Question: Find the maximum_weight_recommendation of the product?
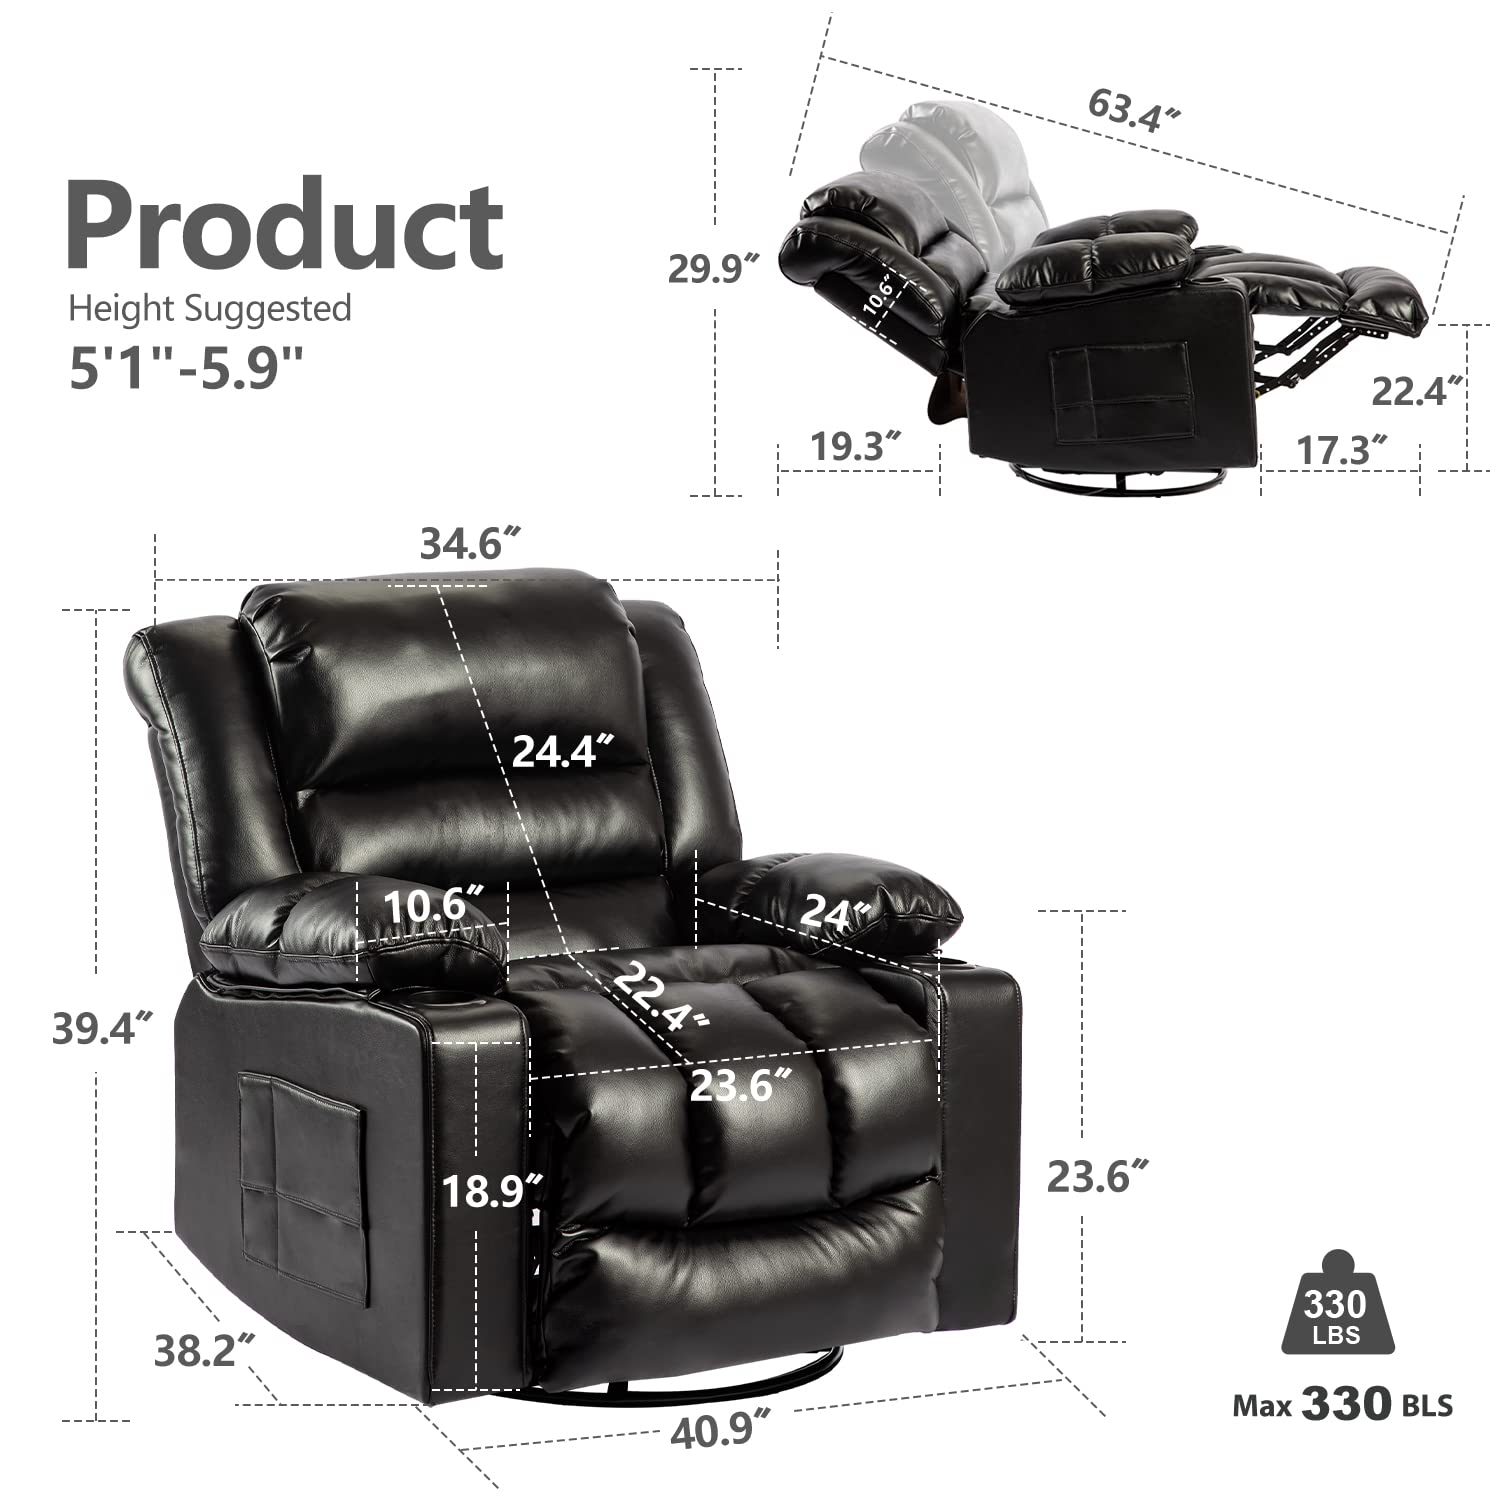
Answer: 330.0 pound